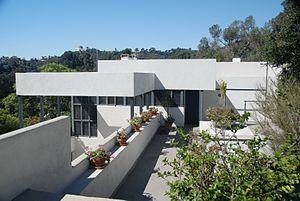
L'Architecture moderne ou Mouvement moderne naît du passage progressif de la campagne à la ville dans un contexte de changements techniques, sociaux et culturels liés à la révolution industrielle. Les conséquences se font sentir dans la construction et l'urbanisme entre la fin du XVIIIᵉ siècle et le début du XIXᵉ siècle et plus précisément dans l'après guerre après Waterloo. Puis une ligne cohérente de pensée se produit pour la première fois en Angleterre avec William Morris en 1860 mais le point crucial du processus qui met la théorie et la pratique face à la réalité est atteint par Walter Gropius en 1919 quand il ouvre le Bauhaus de Weimar. C'est à ce moment que l'on peut parler au sens strict du terme de mouvement moderne.